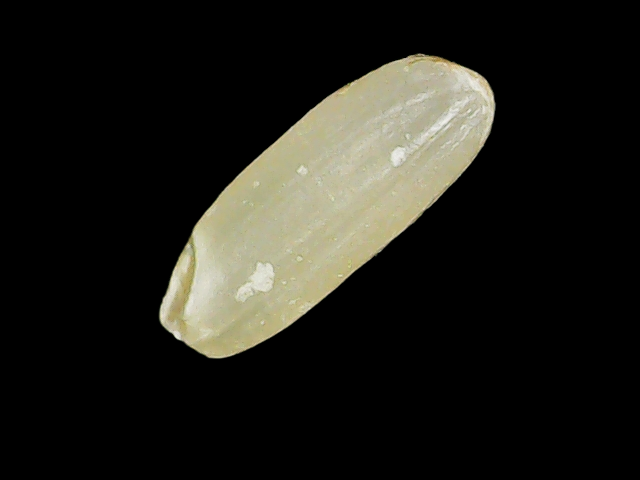
Rice variety: Binadhan17